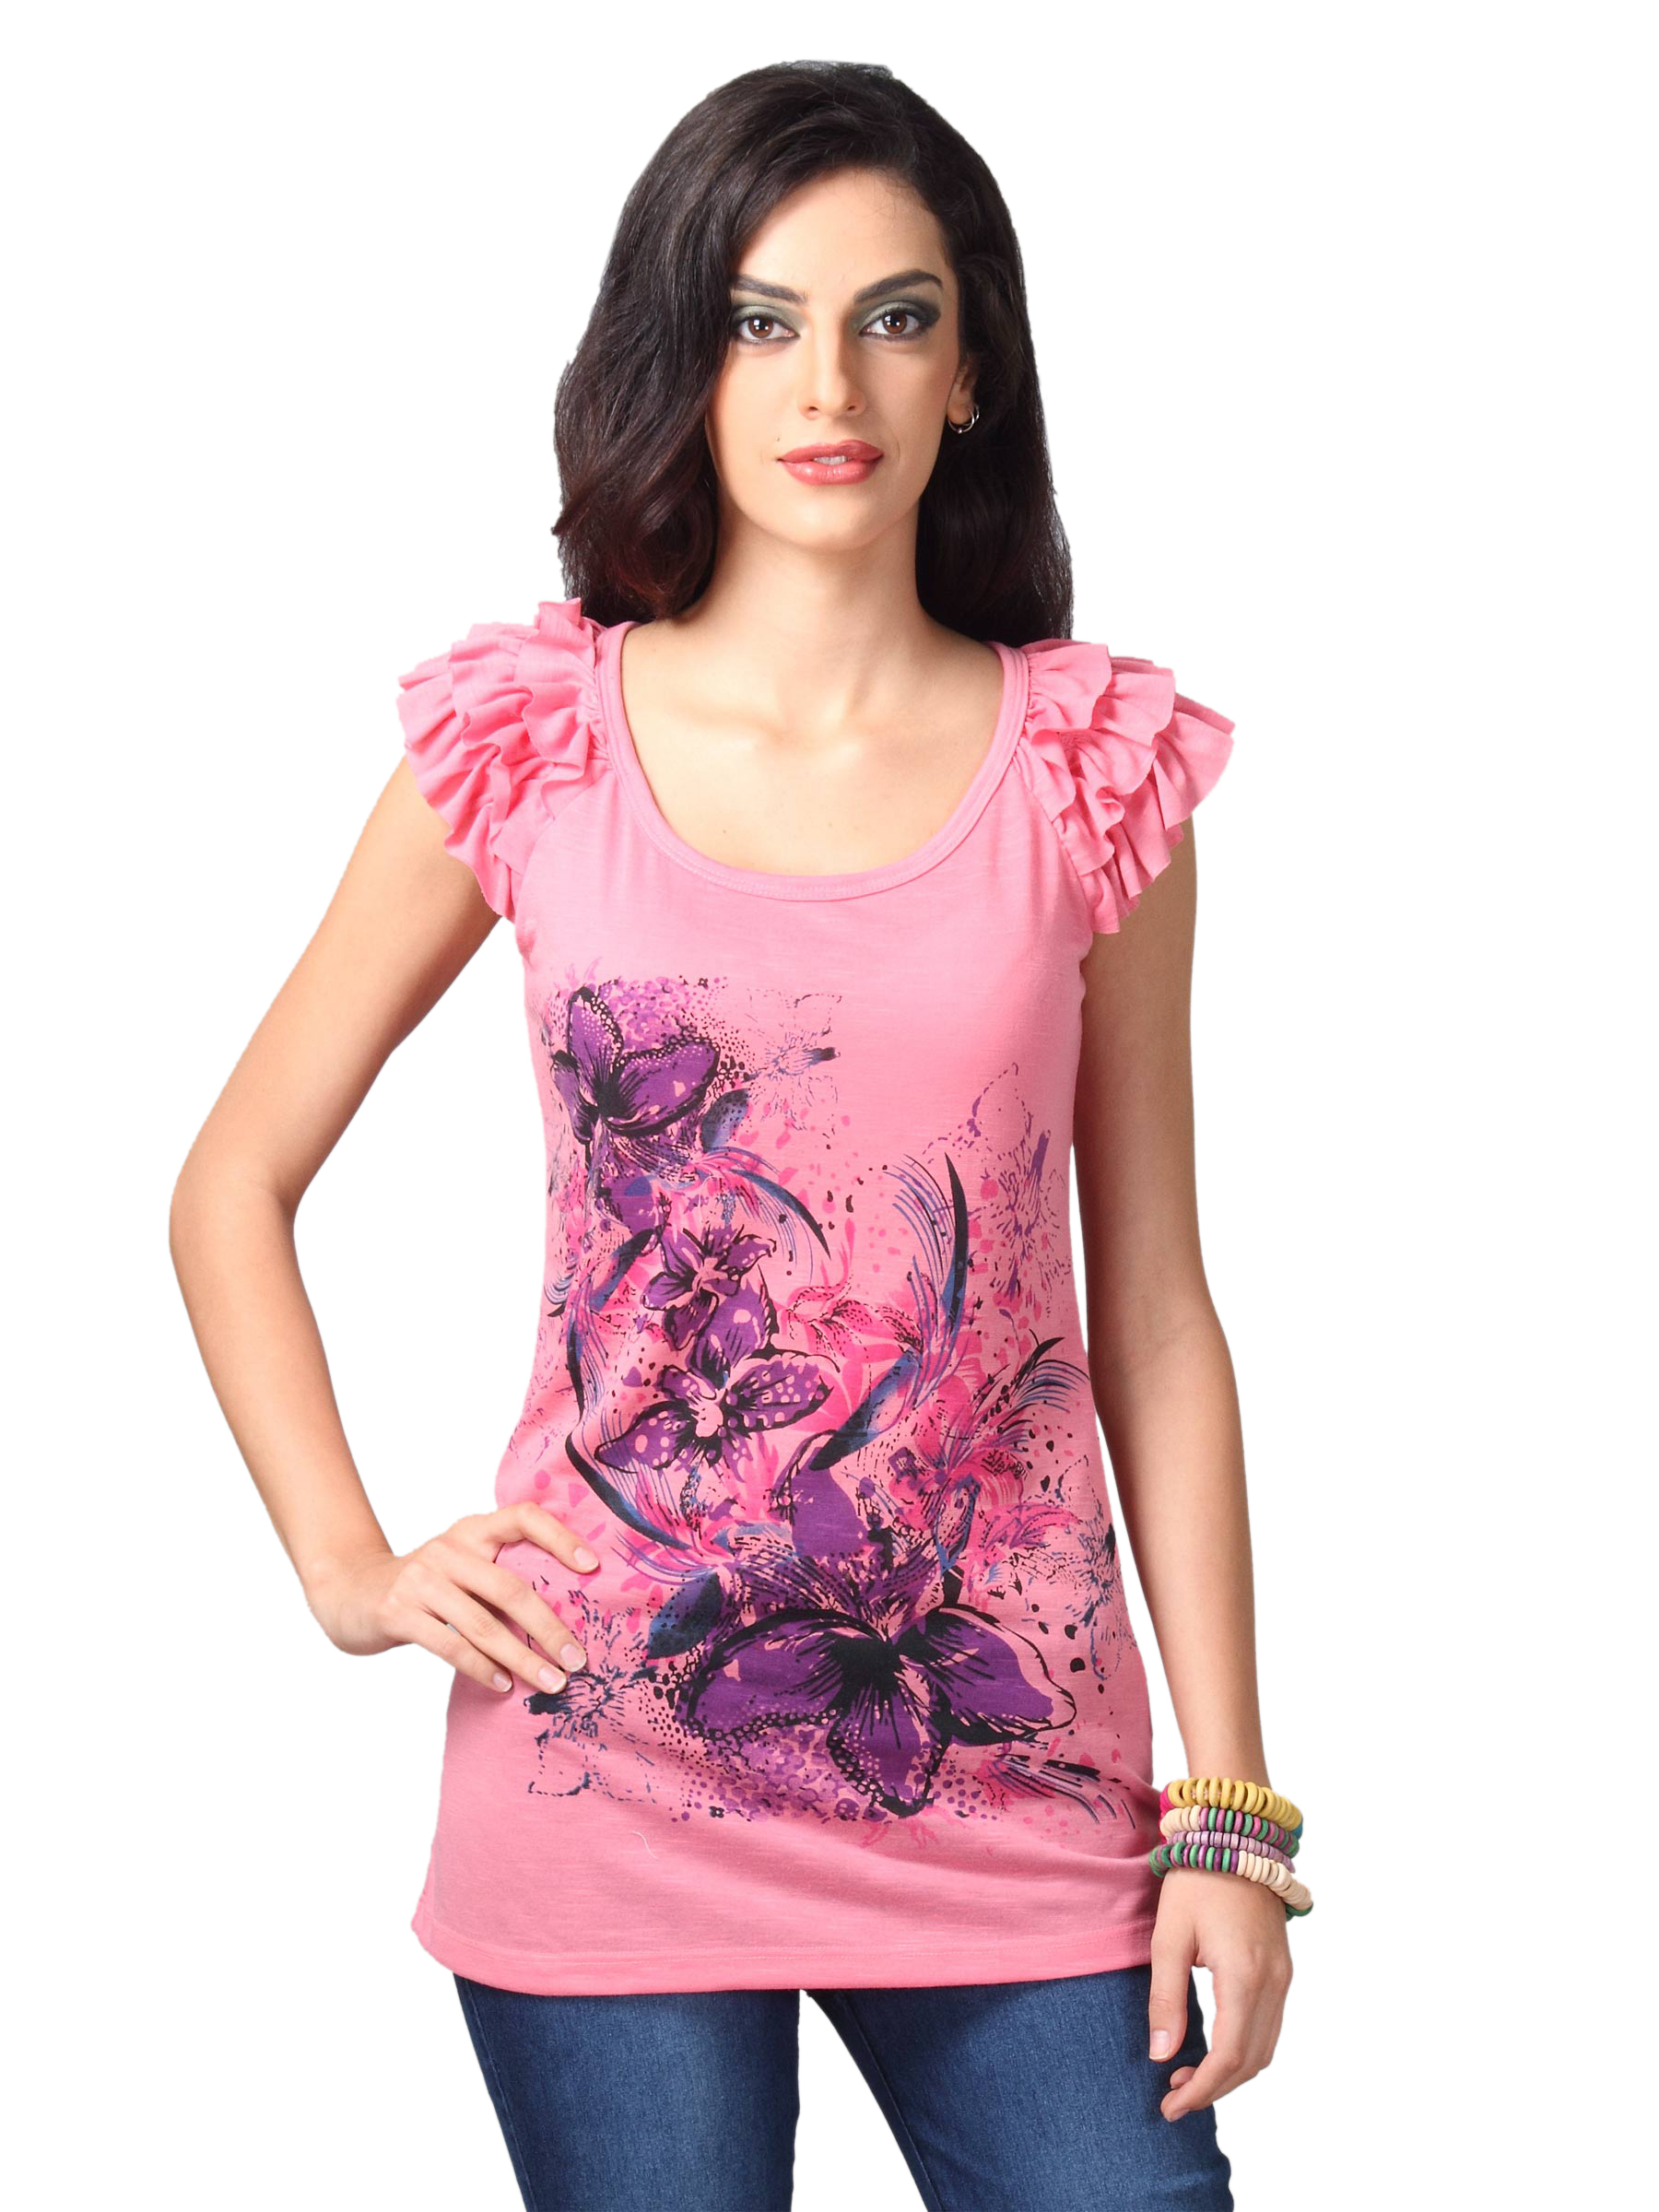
Jealous 21 Women Black Flower Print Pink Top
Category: Apparel / Topwear / Tops
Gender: Women
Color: Pink
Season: Fall 2011
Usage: Casual